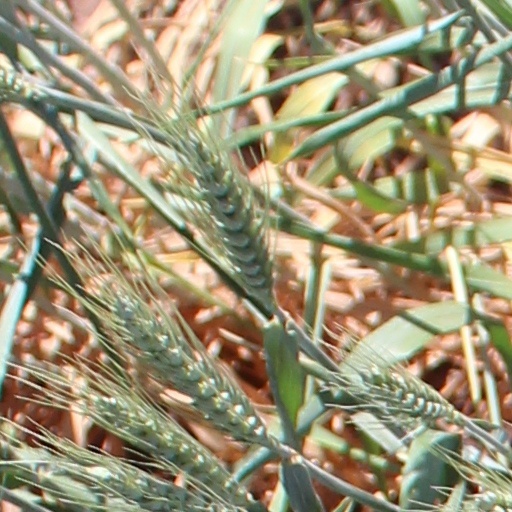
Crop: wheat